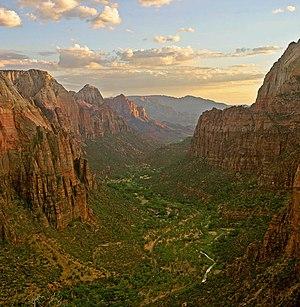
Zion Canyon (Parc national de Zion, en Utah, USA) au coucher du soleil vu d'Angels Landing en regardant vers le sud.